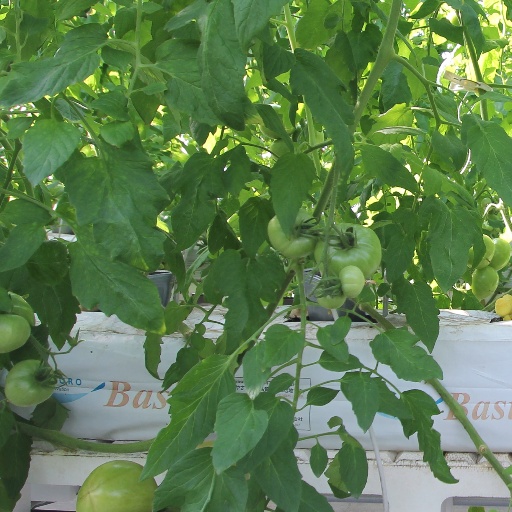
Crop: tomato